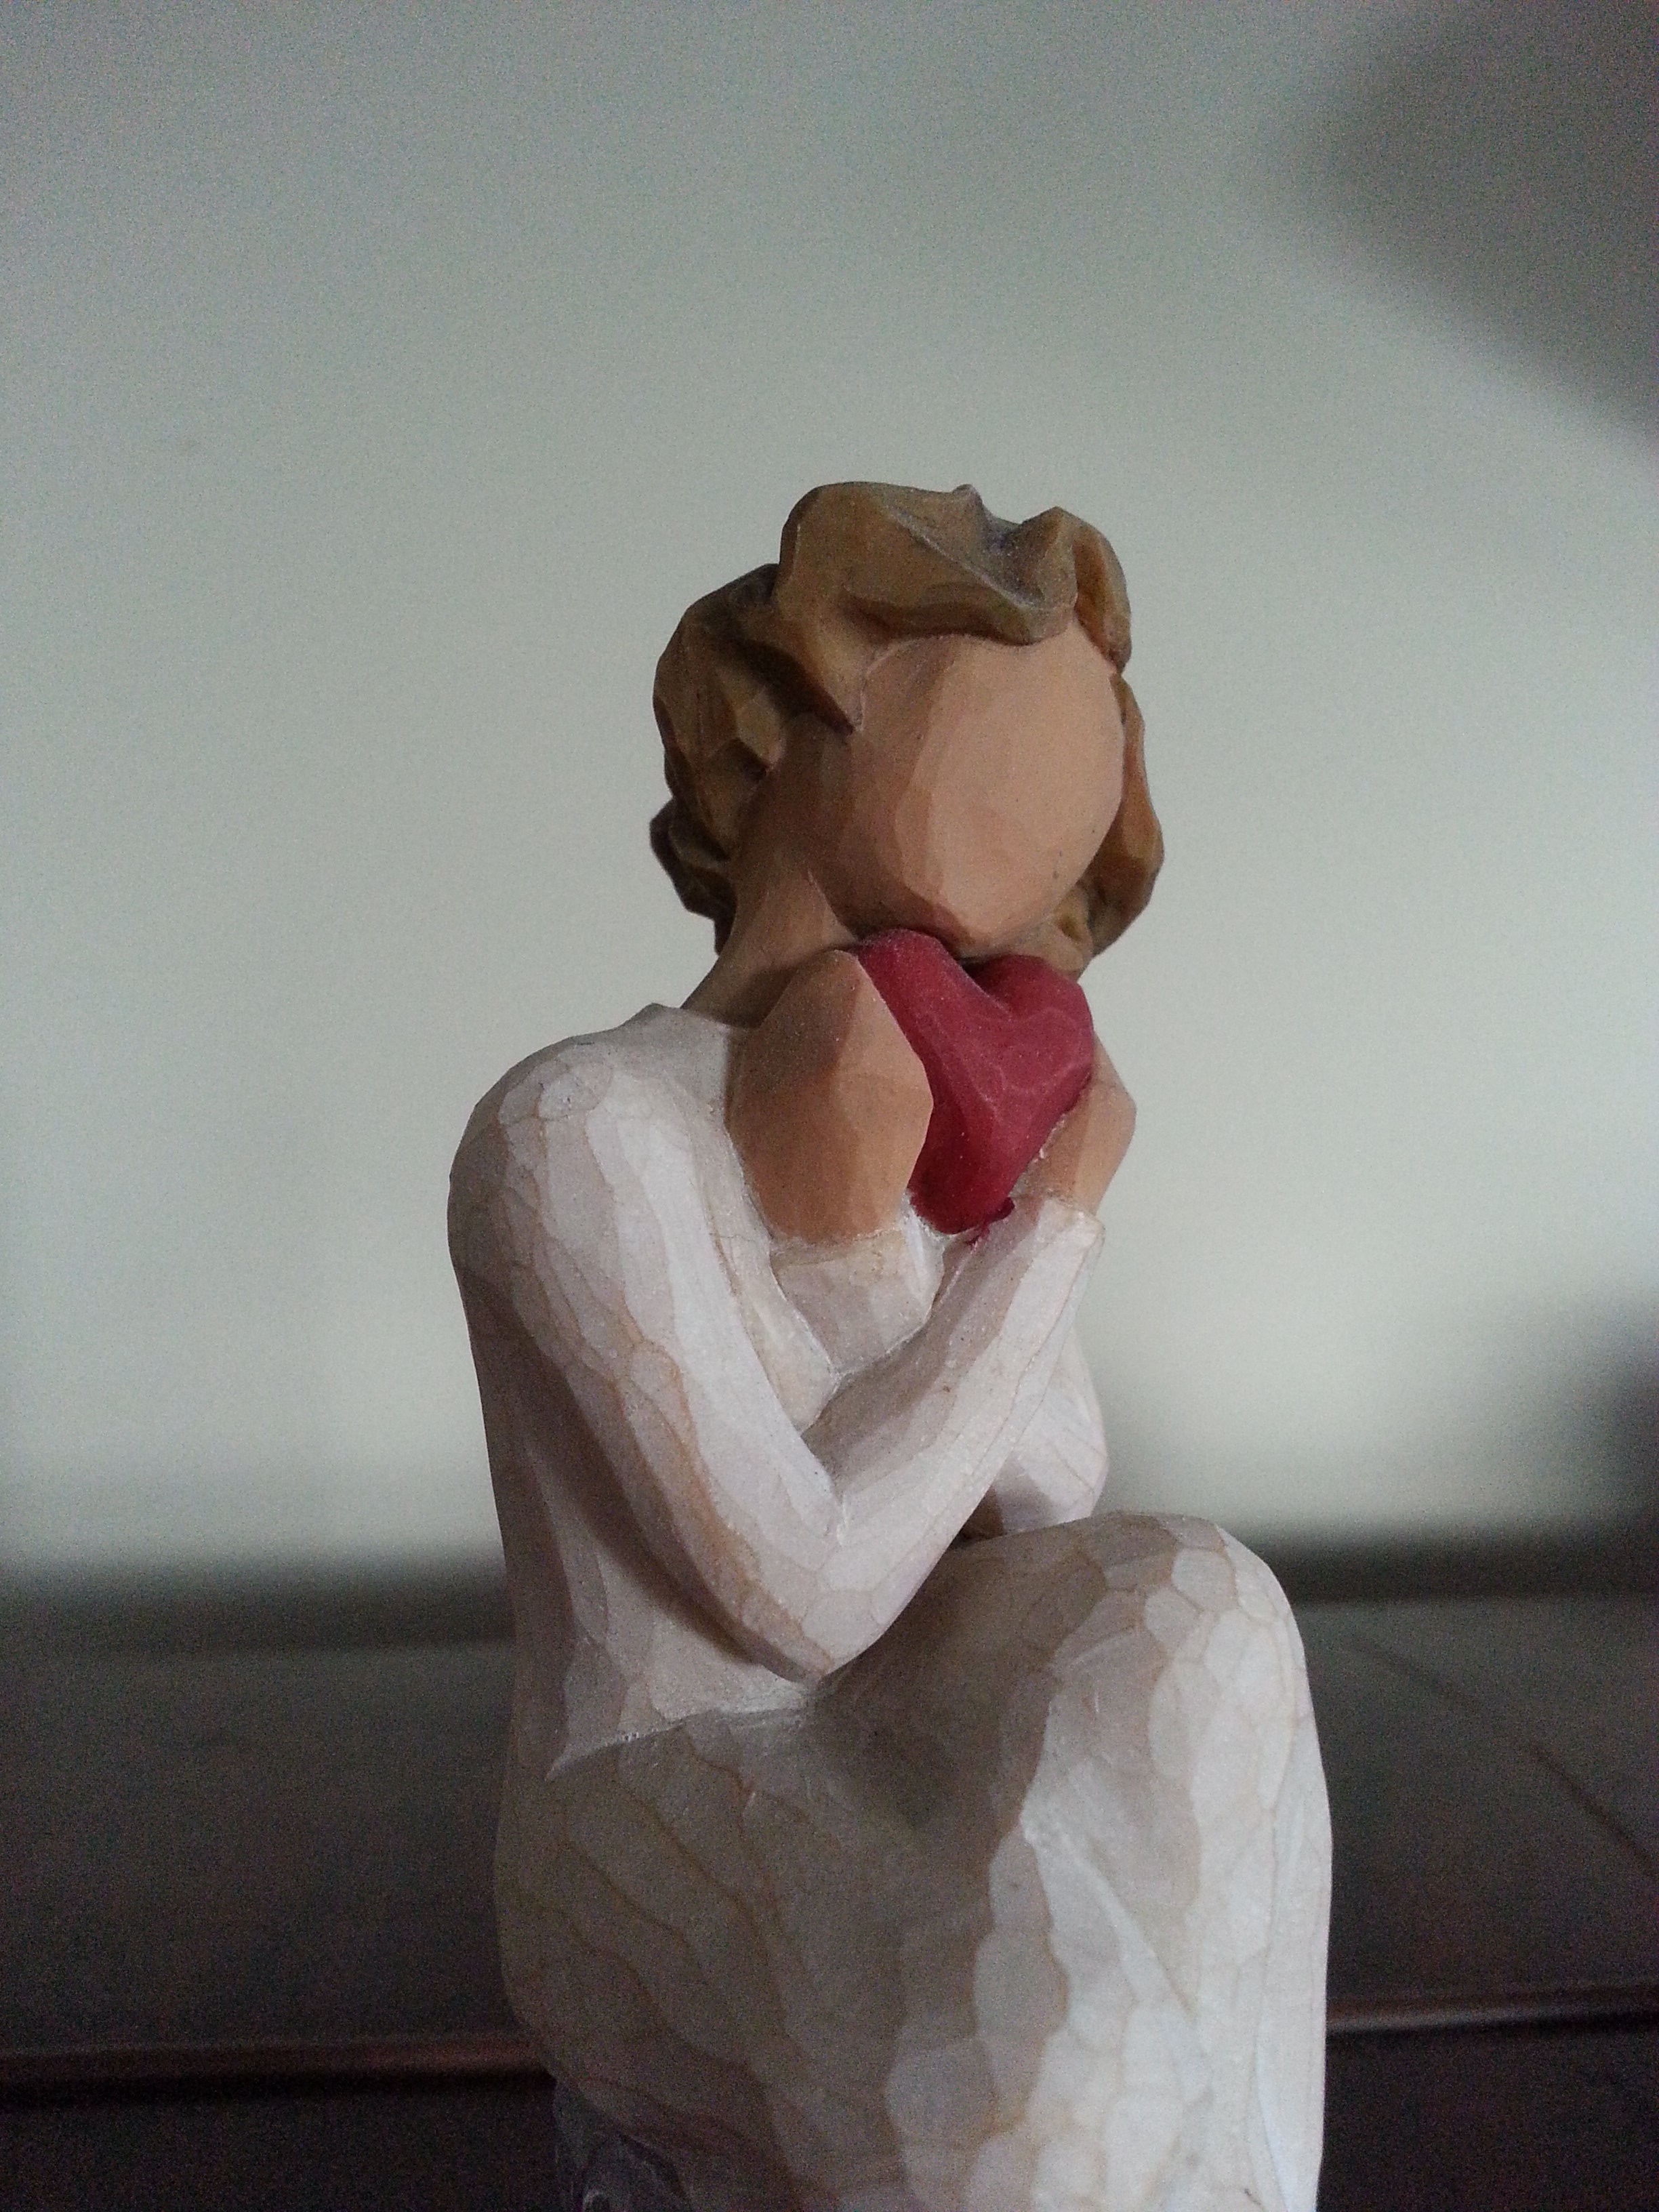
hand, woman, white, monument, female, statue, love, heart, toy, holding, heart shape, sculpture, art, dress, wooden, head, figurine, valentine, love heart, in love, human positions